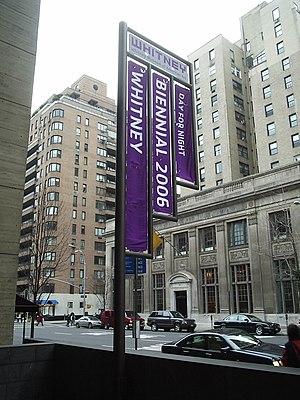
La Whitney Biennial est une exposition biennale d'art contemporain américain, exposant en général des artistes jeunes et considérés comme prometteurs par les commissaires chargés de la sélection.